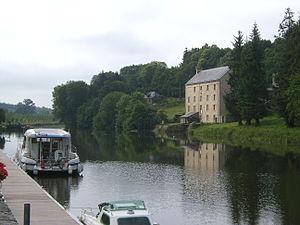
L'Oust à Josselin.
L'Oust est une rivière de l'ouest de la France, principal affluent de la Vilaine qu'elle rejoint à Redon en rive droite. Son cours, long de 145 kilomètres, est entièrement situé en Bretagne dans les départements des Côtes-d'Armor, du Morbihan et d'Ille-et-Vilaine. La rivière, dont une grande partie du cours est artificielle, fait partie intégrante, sur plus de 80 kilomètres, du canal de Nantes à Brest ; sa vallée revêt de pittoresques aspects lorsque, près de sa confluence avec la Vilaine, la rivière traverse l'Armorique appalachienne et offre un tracé en baïonnette formant une cluse. La vallée de l'Oust ne laisse pas apparaître de véritable unité historique mais revêt davantage l'aspect d'un agrégat de pays qui, par leur patrimoine ou la présence de lieux symboliques, illustrent la longue histoire de la Bretagne.